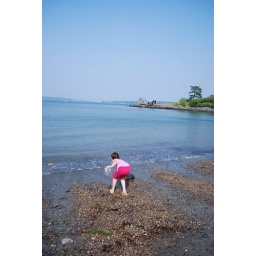
Hazy day at Willard beach in South Portland, Maine due to the Canadian forest fires up in Quebec.